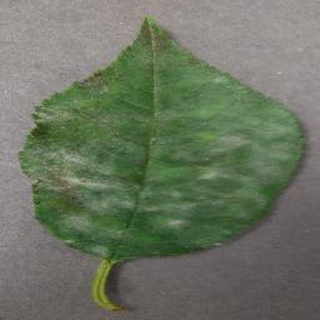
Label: cherry_powdery_mildew